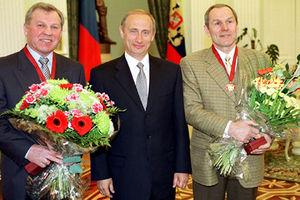
Boris Aleksandrovich Maïorov est un joueur russe de hockey sur glace. Il a été admis au Temple de la renommée de la Fédération internationale de hockey sur glace en 1999.
Viatcheslav Ivanovitch Starchinov est un joueur professionnel russe de hockey sur glace. Il a été admis au Temple de la renommée de la Fédération internationale de hockey sur glace en 2007.